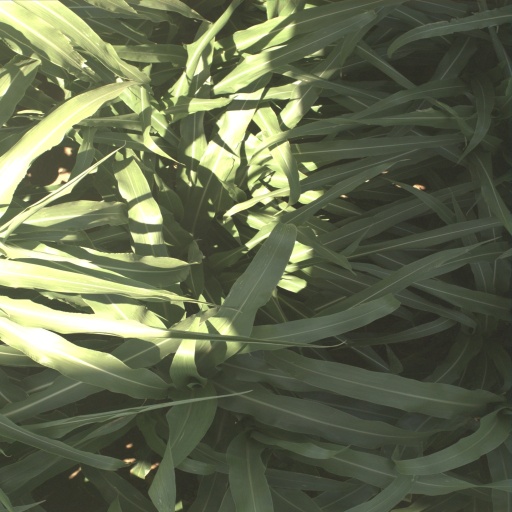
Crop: sorghum